Disbandment of the RNZAF air combat force

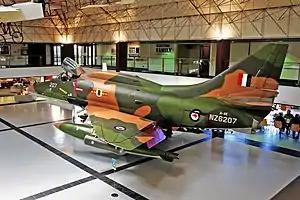
A former United States Navy A4 Skyhawk on loan to the RNZAF Museum. It is displayed in the early RNZAF Colour Scheme at the Air Force Museum of New Zealand

In May 2001 the Fifth Labour Government of New Zealand decided to disband the Royal New Zealand Air Force's air combat force by withdrawing its Douglas A-4K Skyhawk fighter aircraft and Aermacchi MB-339 trainers without replacement. This followed a debate over whether 28 General Dynamics F-16 A/B Fighting Falcon fighter aircraft should be leased from the United States to replace the Skyhawks. The RNZAF's air combat units were disbanded in October 2001, and many of the aircraft were eventually sold.